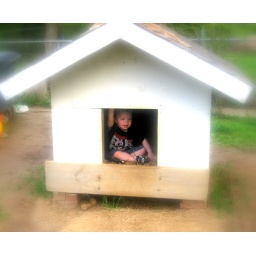
I've been a squatter in the dog house for 3 months,,,,,,, Dumb Dogs